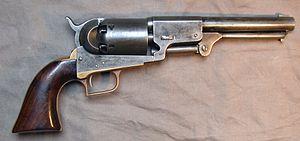
Le Dragoon Model 1848 est un revolver se chargeant par la bouche, mise à feu par des capsules à percussion, à simple action fabriqué en 19 100 exemplaires dans l'usine de Samuel Colt à Hartford, Connecticut entre 1848 et 1861.